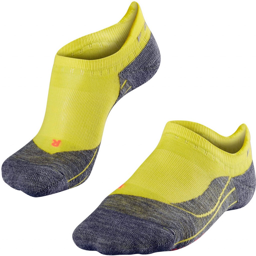
the women 's version of the socks